Crimean War

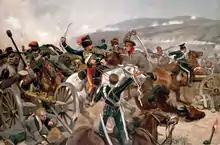
British cavalry charging against Russian forces at Balaclava

The naval operations of the Crimean War commenced with the dispatch in mid-1853 of the French and the British fleets to the Black Sea region, to support the Ottomans and to dissuade the Russians from encroachment. By June 1853, both fleets had been stationed at Besikas Bay, outside the Dardanelles. With the Russian occupation of the Danube Principalities in July 1853, they moved to the Bosphorus, and on 3 January 1854, they entered the Black Sea.